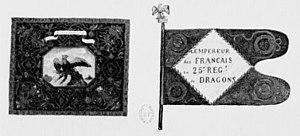
Etendard du 25e régiment de dragons pendant le premier Empire, par E. Grammont, publié dans l' Historique du 25e régiment de dragons, 1665-1890, par le capitaine de Bourqueney
Le 25ᵉ régiment de dragons, est une unité de cavalerie de l'armée française, créé sous le Premier Empire à partir du 16e régiment de cavalerie, dont l'origine remonte au Régiment Royal-Bourgogne cavalerie créé en 1665.